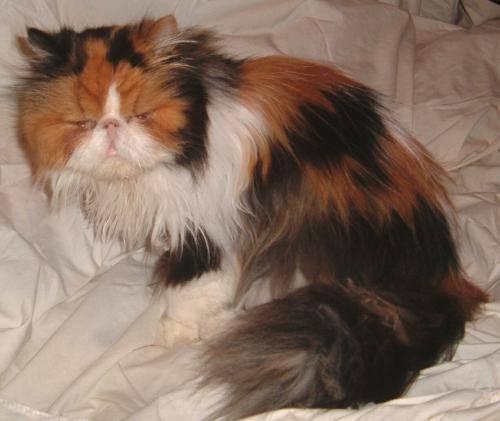
cat